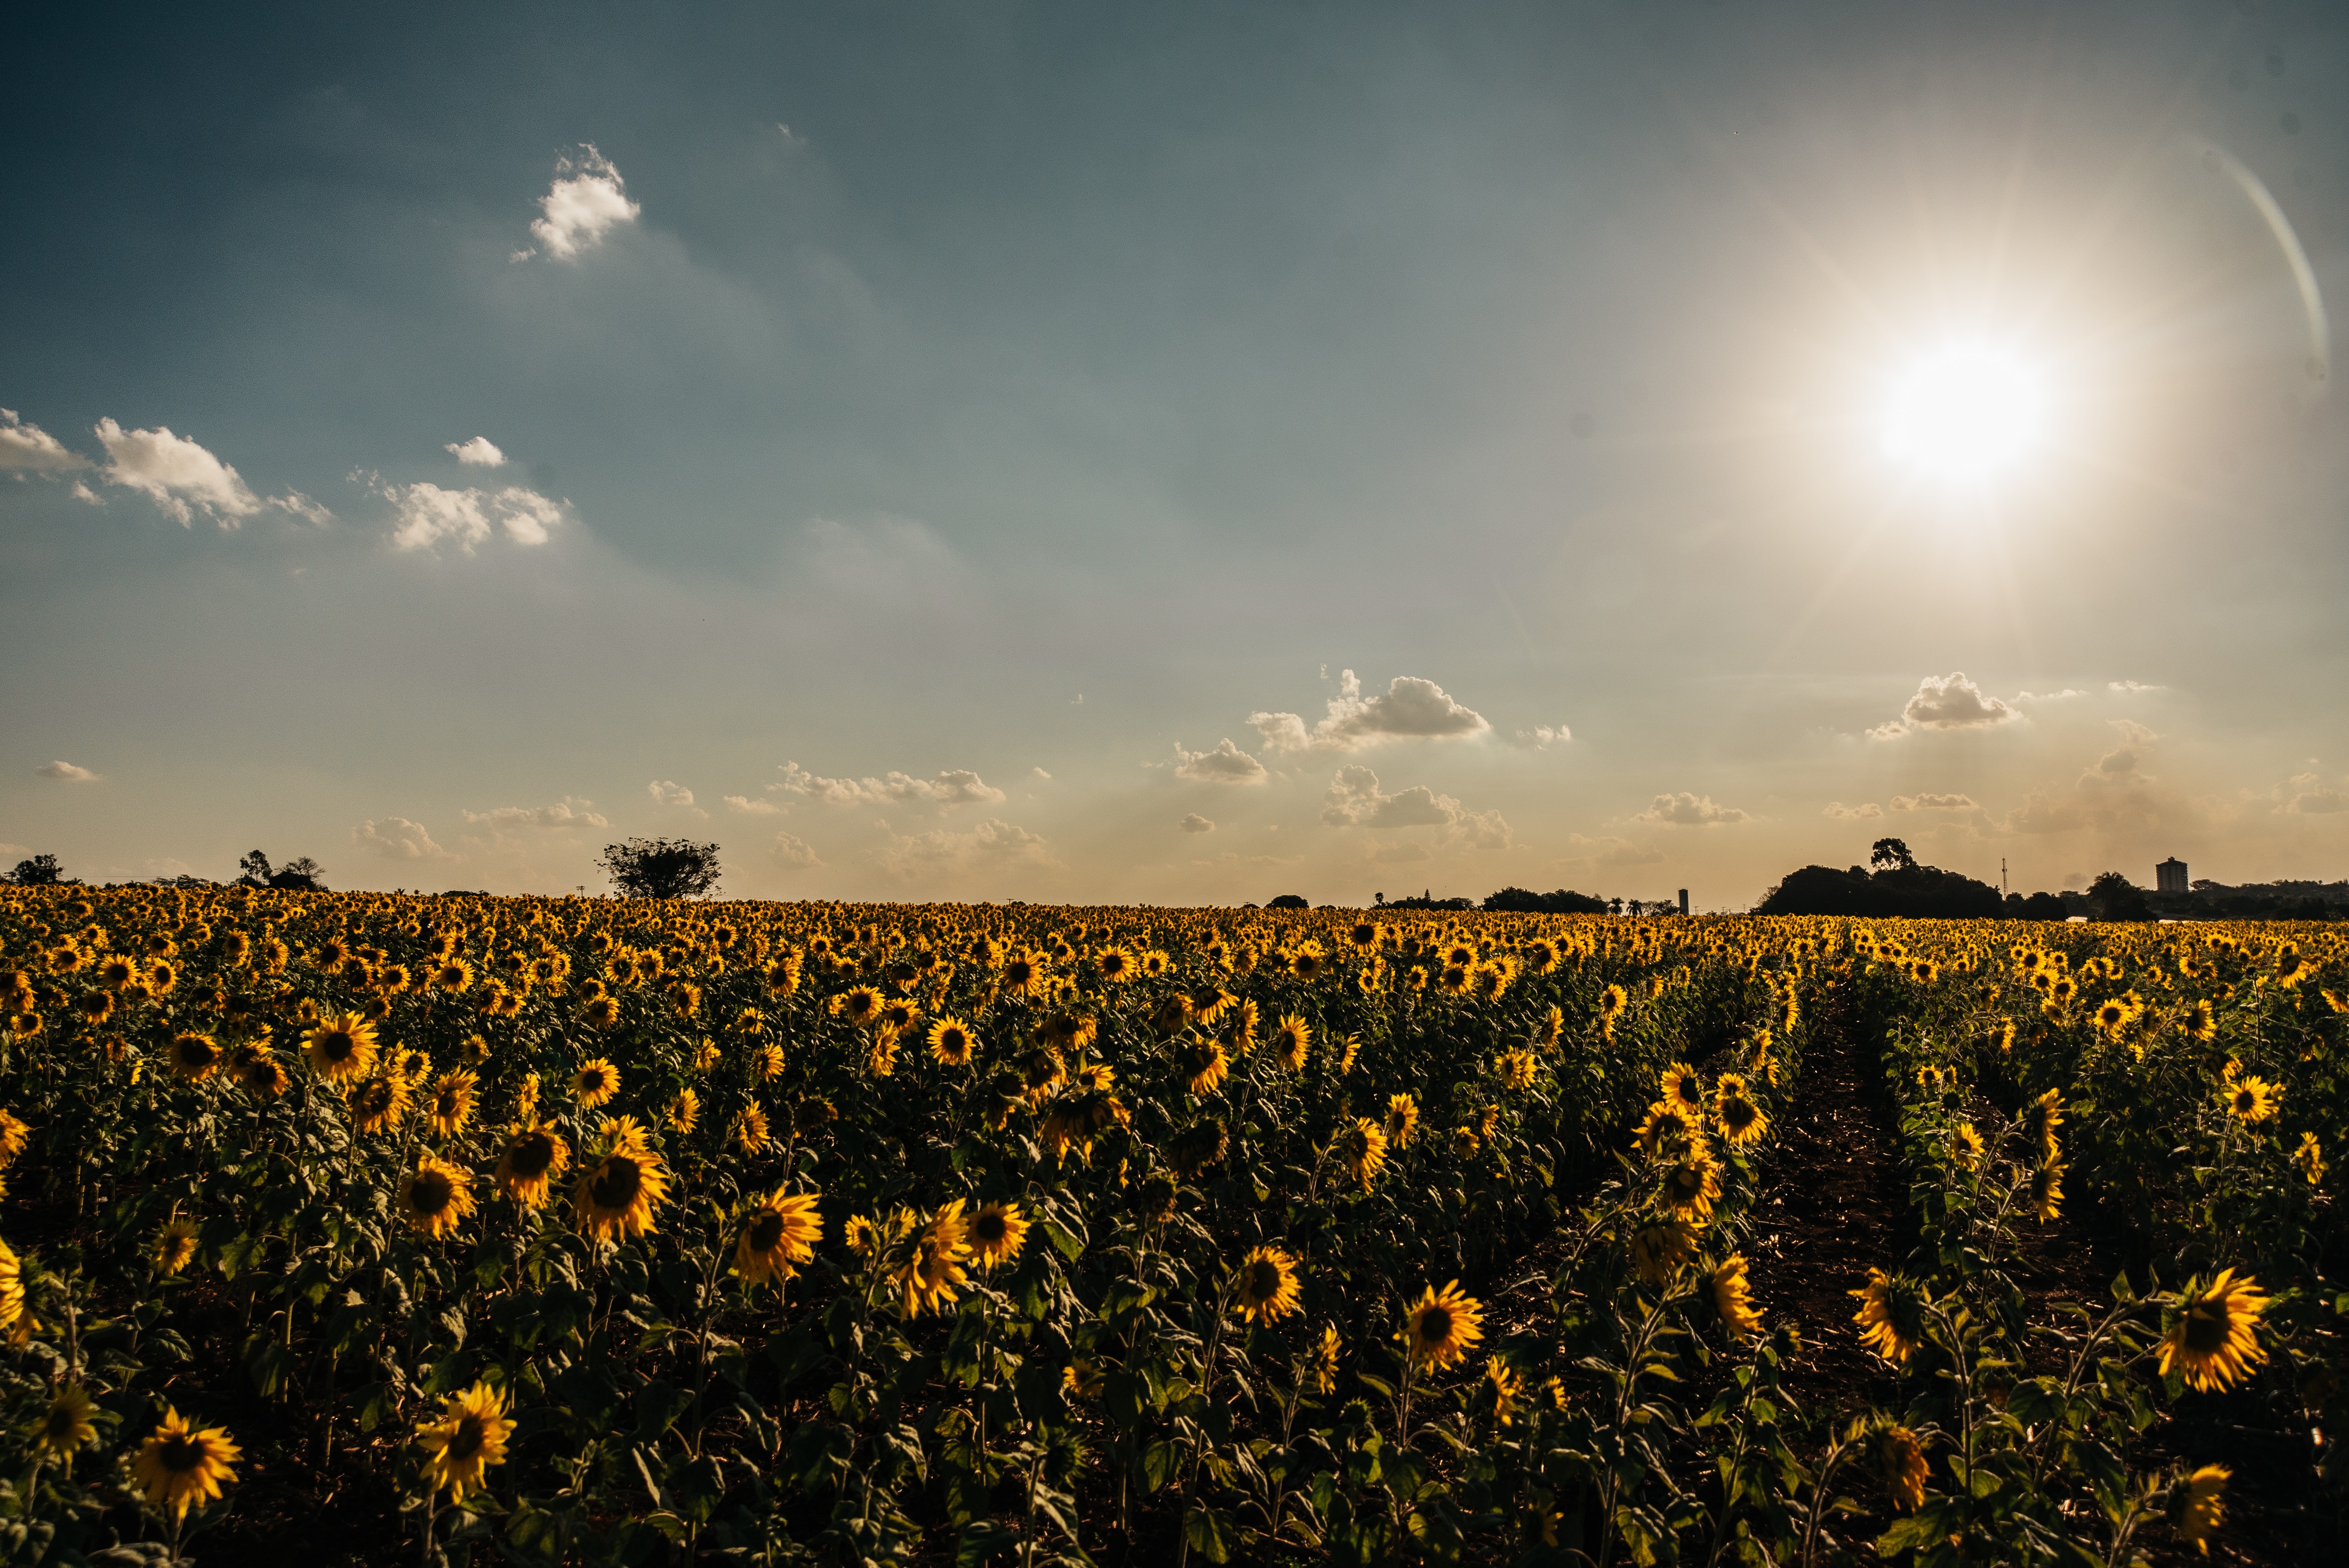
sky, nature, cloud, field, yellow, sunflower, horizon, sunlight, light, sunset, evening, sun, morning, tree, grass family, plant, spring, wildflower, flower, rural area, meadow, landscape, crop, photography, backlighting, sunrise, agriculture, plain, meteorological phenomenon, farm, astronomical object, daisy family, cumulus, dusk, city